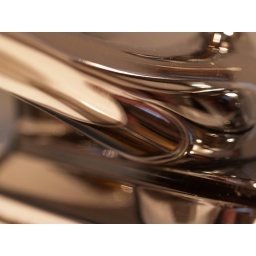
seeing how the bathroom is reflected in my shiny faucet